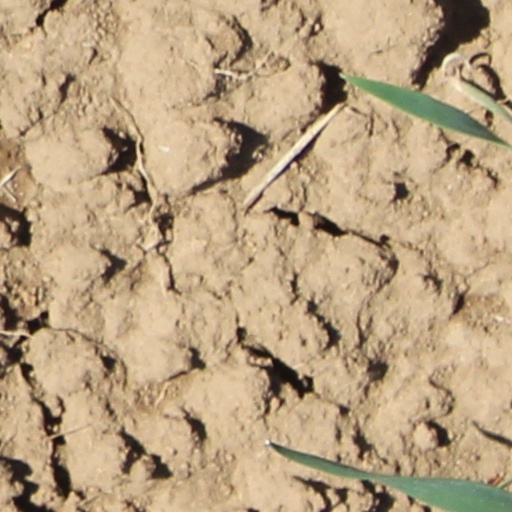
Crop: wheat